Phineas Upham House

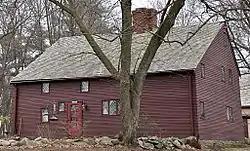

The Phineas Upham House is a historic house at 255 Upham Street in Melrose, Massachusetts. Built in the early 18th century, it is a well preserved example of First Period architecture. Owned by a family association, it is only occasionally open to the public. It was added to the National Register of Historic Places in 1990.